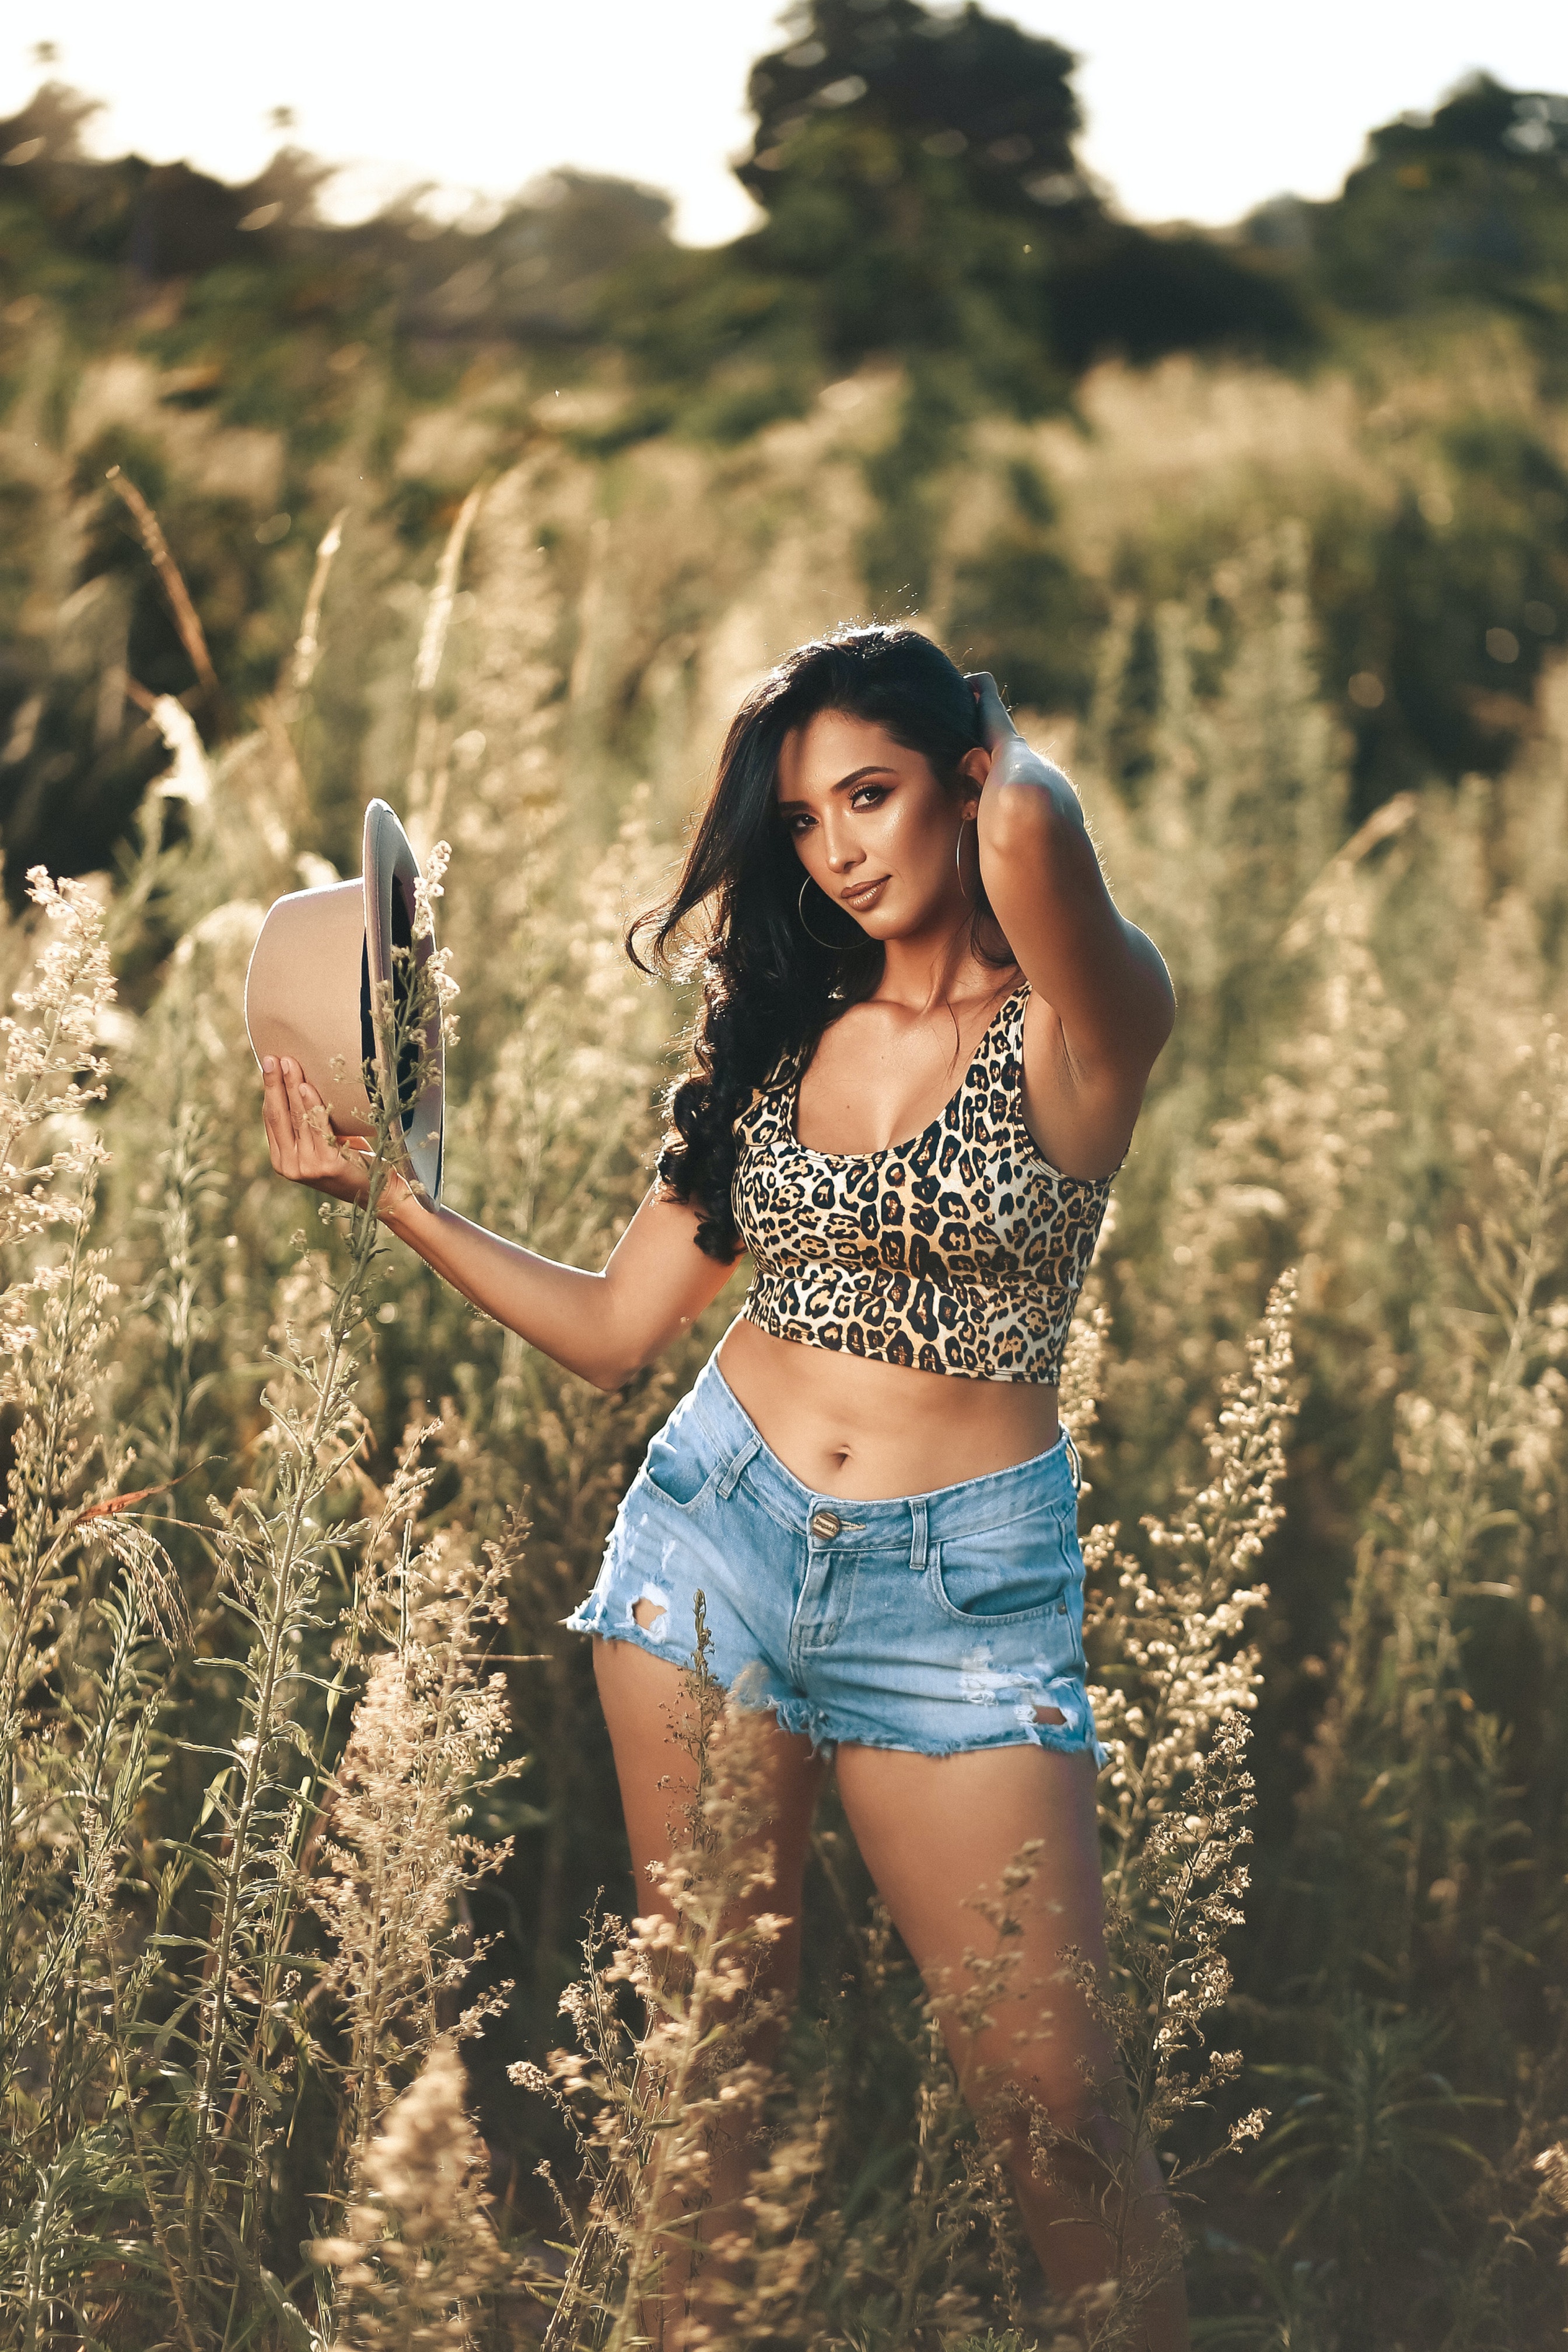
woman, hairstyle, plant, People in nature, flash photography, happy, waist, sunglasses, sunlight, thigh, grass, fawn, eyewear, landscape, black hair, grassland, denim, navel, trunk, long hair, human leg, electric blue, brassiere, abdomen, blond, fun, field, brown hair, lingerie, soil, agriculture, prairie, bikini, sitting, forest, fashion model, undergarment, photo shoot, vacation, necklace